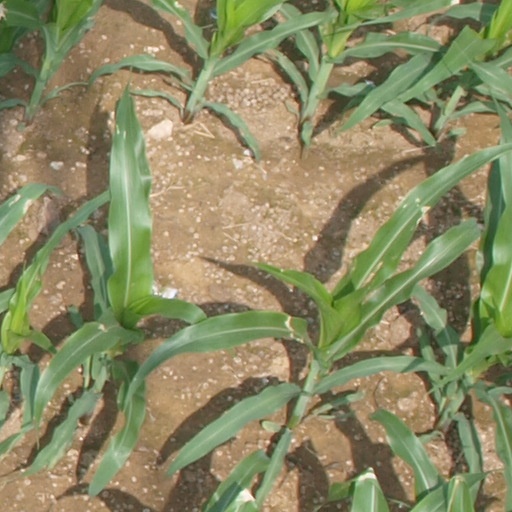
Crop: maize; corn